Maccabees

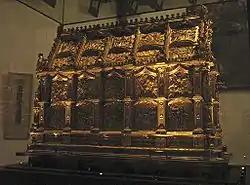
What are believed to be the Maccabees' relics – kept in the "Maccabees Shrine" – are venerated in St. Andrew's Church, Cologne, Germany.

The second and fourth books of the Maccabees recount the martyrdom of seven Jewish brothers, their mother and their teacher. Although these are not said to be of the Maccabee family, they are referred to in Christianity as the "Holy Maccabean Martyrs" or the "Holy Maccabees." According to one tradition, their individual names are Habim, Antonin, Guriah, Eleazar, Eusebon, Hadim (Halim), Marcellus, their mother Solomonia, and their teacher Eleazar.